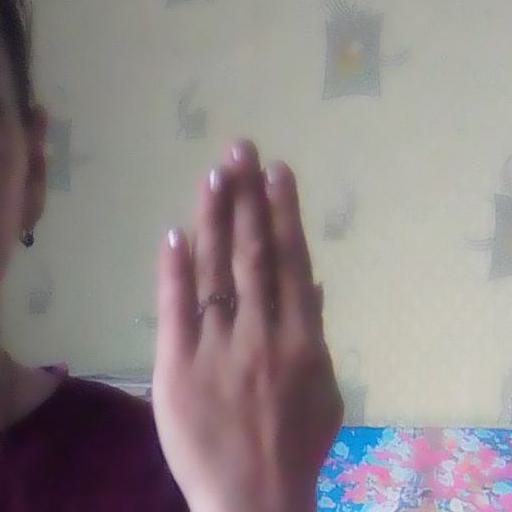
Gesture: stop_inverted